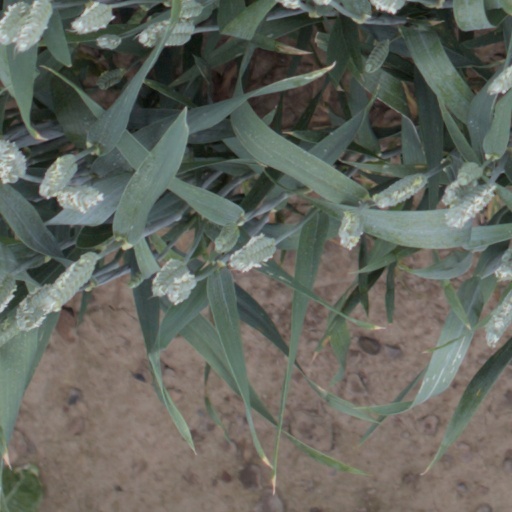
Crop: wheat